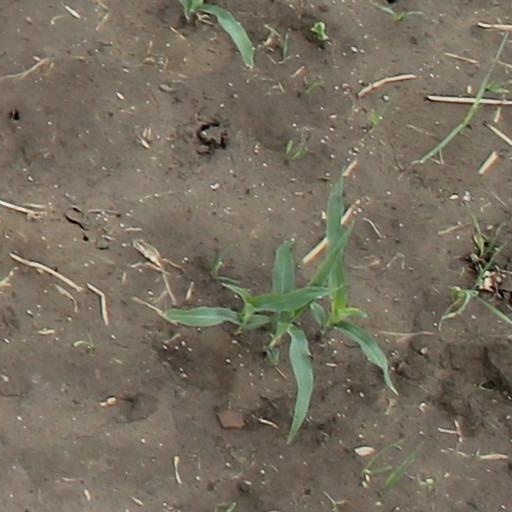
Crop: maize; corn